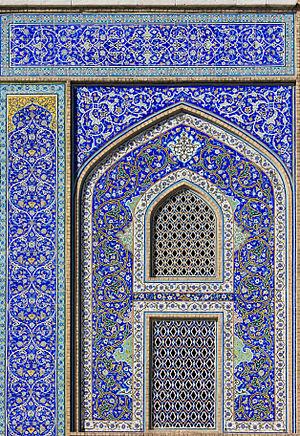
Le rinceau désigne un motif ornemental constitué d'une arabesque de feuillages, de fleurs ou de fruits sculptée ou peinte servant d'ornement en architecture ou dans les arts décoratifs.
Au sens premier, l’arabesque est un motif ornemental composé de rinceaux végétaux pouvant former des entrelacs plus ou moins complexes. Les arabesques ont été identifiés en Occident au XVᵉ siècle comme un élément de l'art islamique, d'où leur nom. Mais en Occident ce terme a été utilisé pour désigner par extension des entrelacs et des rinceaux divers, y compris ceux de tradition occidentale, même lorsqu'ils n'ont aucune correspondance avec les motifs arabes.